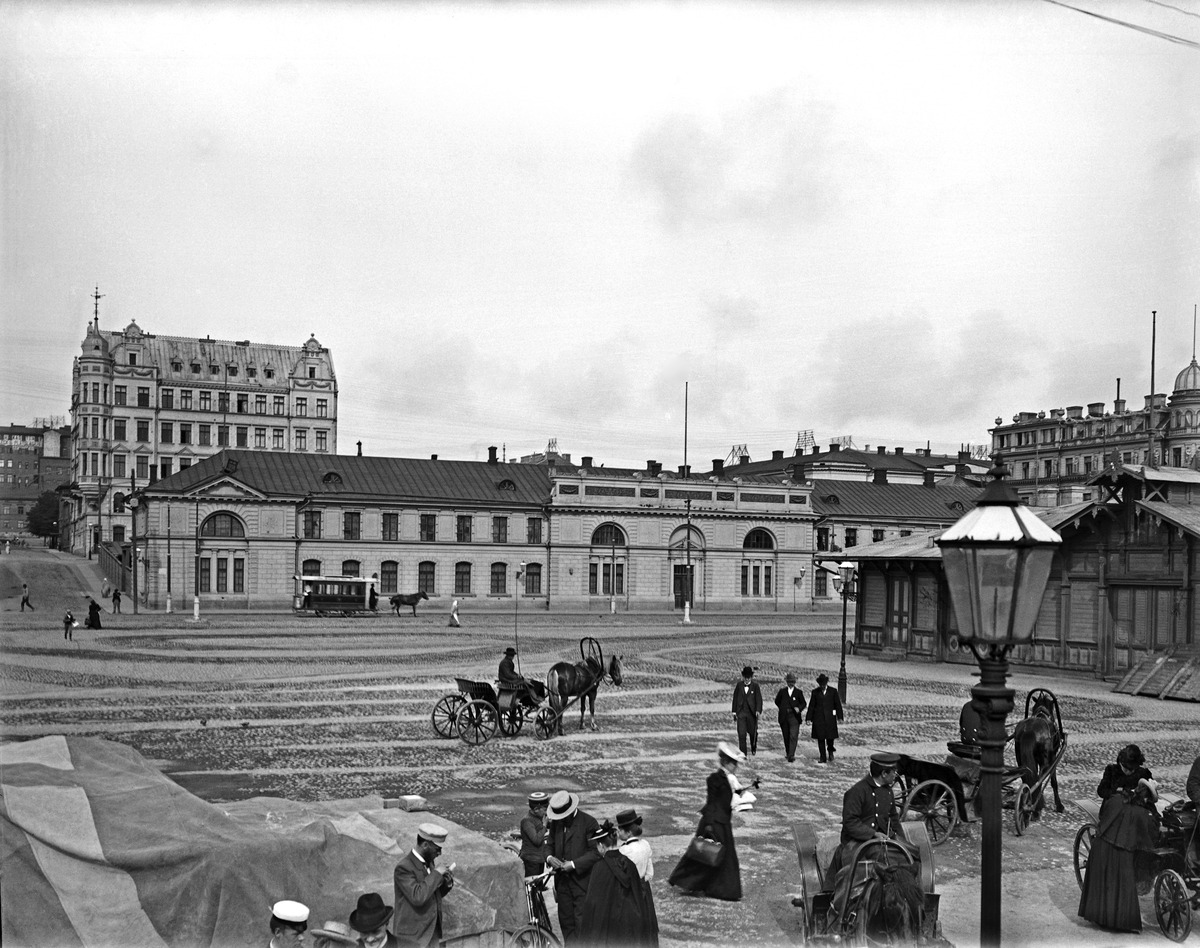
Vossikoita Eteläranta 10:n kohdalla
sisällön kuvaus: Vossikoita Eteläranta 10:n kohdalla. Taustalla hevosraitiovaunu ja Eteläinen Makasiinikatu 3 - Unioninkatu 14. Vasemmalla on tullipaviljonki. mustavalkoinen
Kuvaaja: Maconi, Alexander Eugén, valokuvaaja
Ajankohta: kuvausaika 1896 - 1900
Paikka: Suomi, Uusimaa, Helsinki, Kaartinkaupunki Helsinki, Etekäranta 10
Aiheet: aukiot torit, liikenne kaupunkiliikenne, raitiovaunut hevosraitiovaunut, hevosajoneuvot, katuvalaistus, paviljongit, tullit